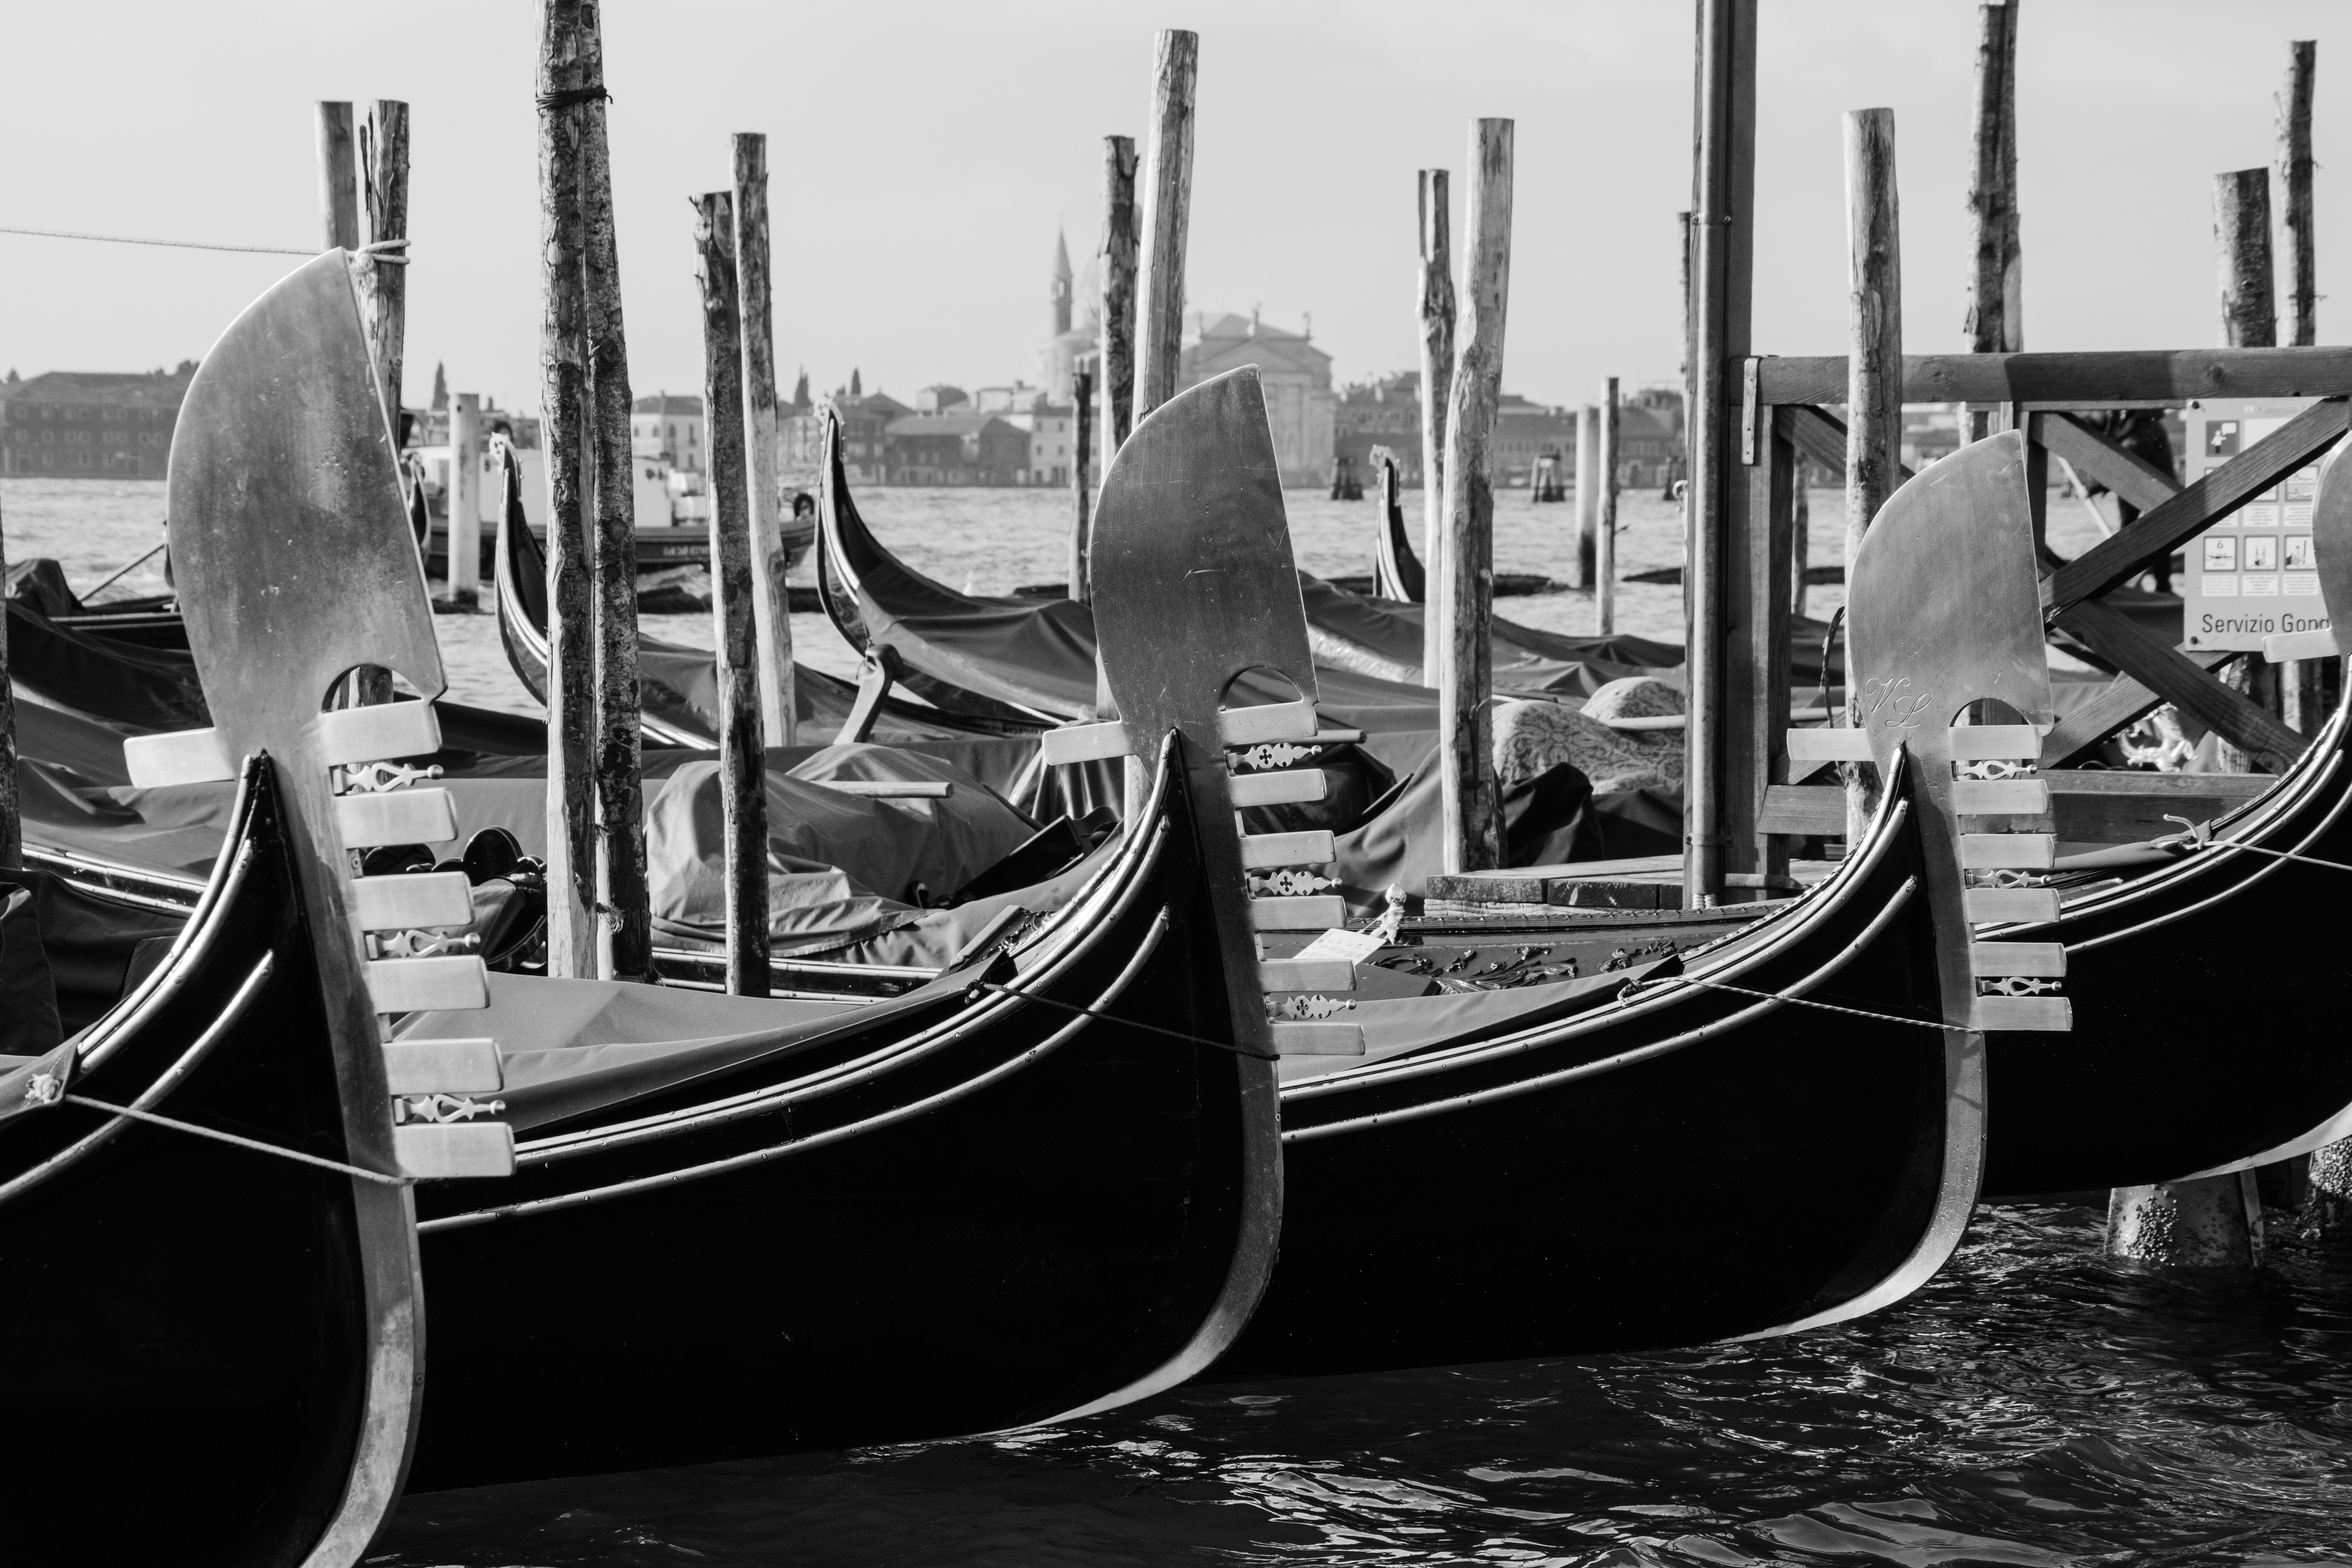
water, black and white, boat, ship, vehicle, mast, italy, venice, monochrome, sailboat, channel, gondola, gondolas, watercraft, longship, monochrome photography, watercraft rowing, caravel, viking ships, without tourists